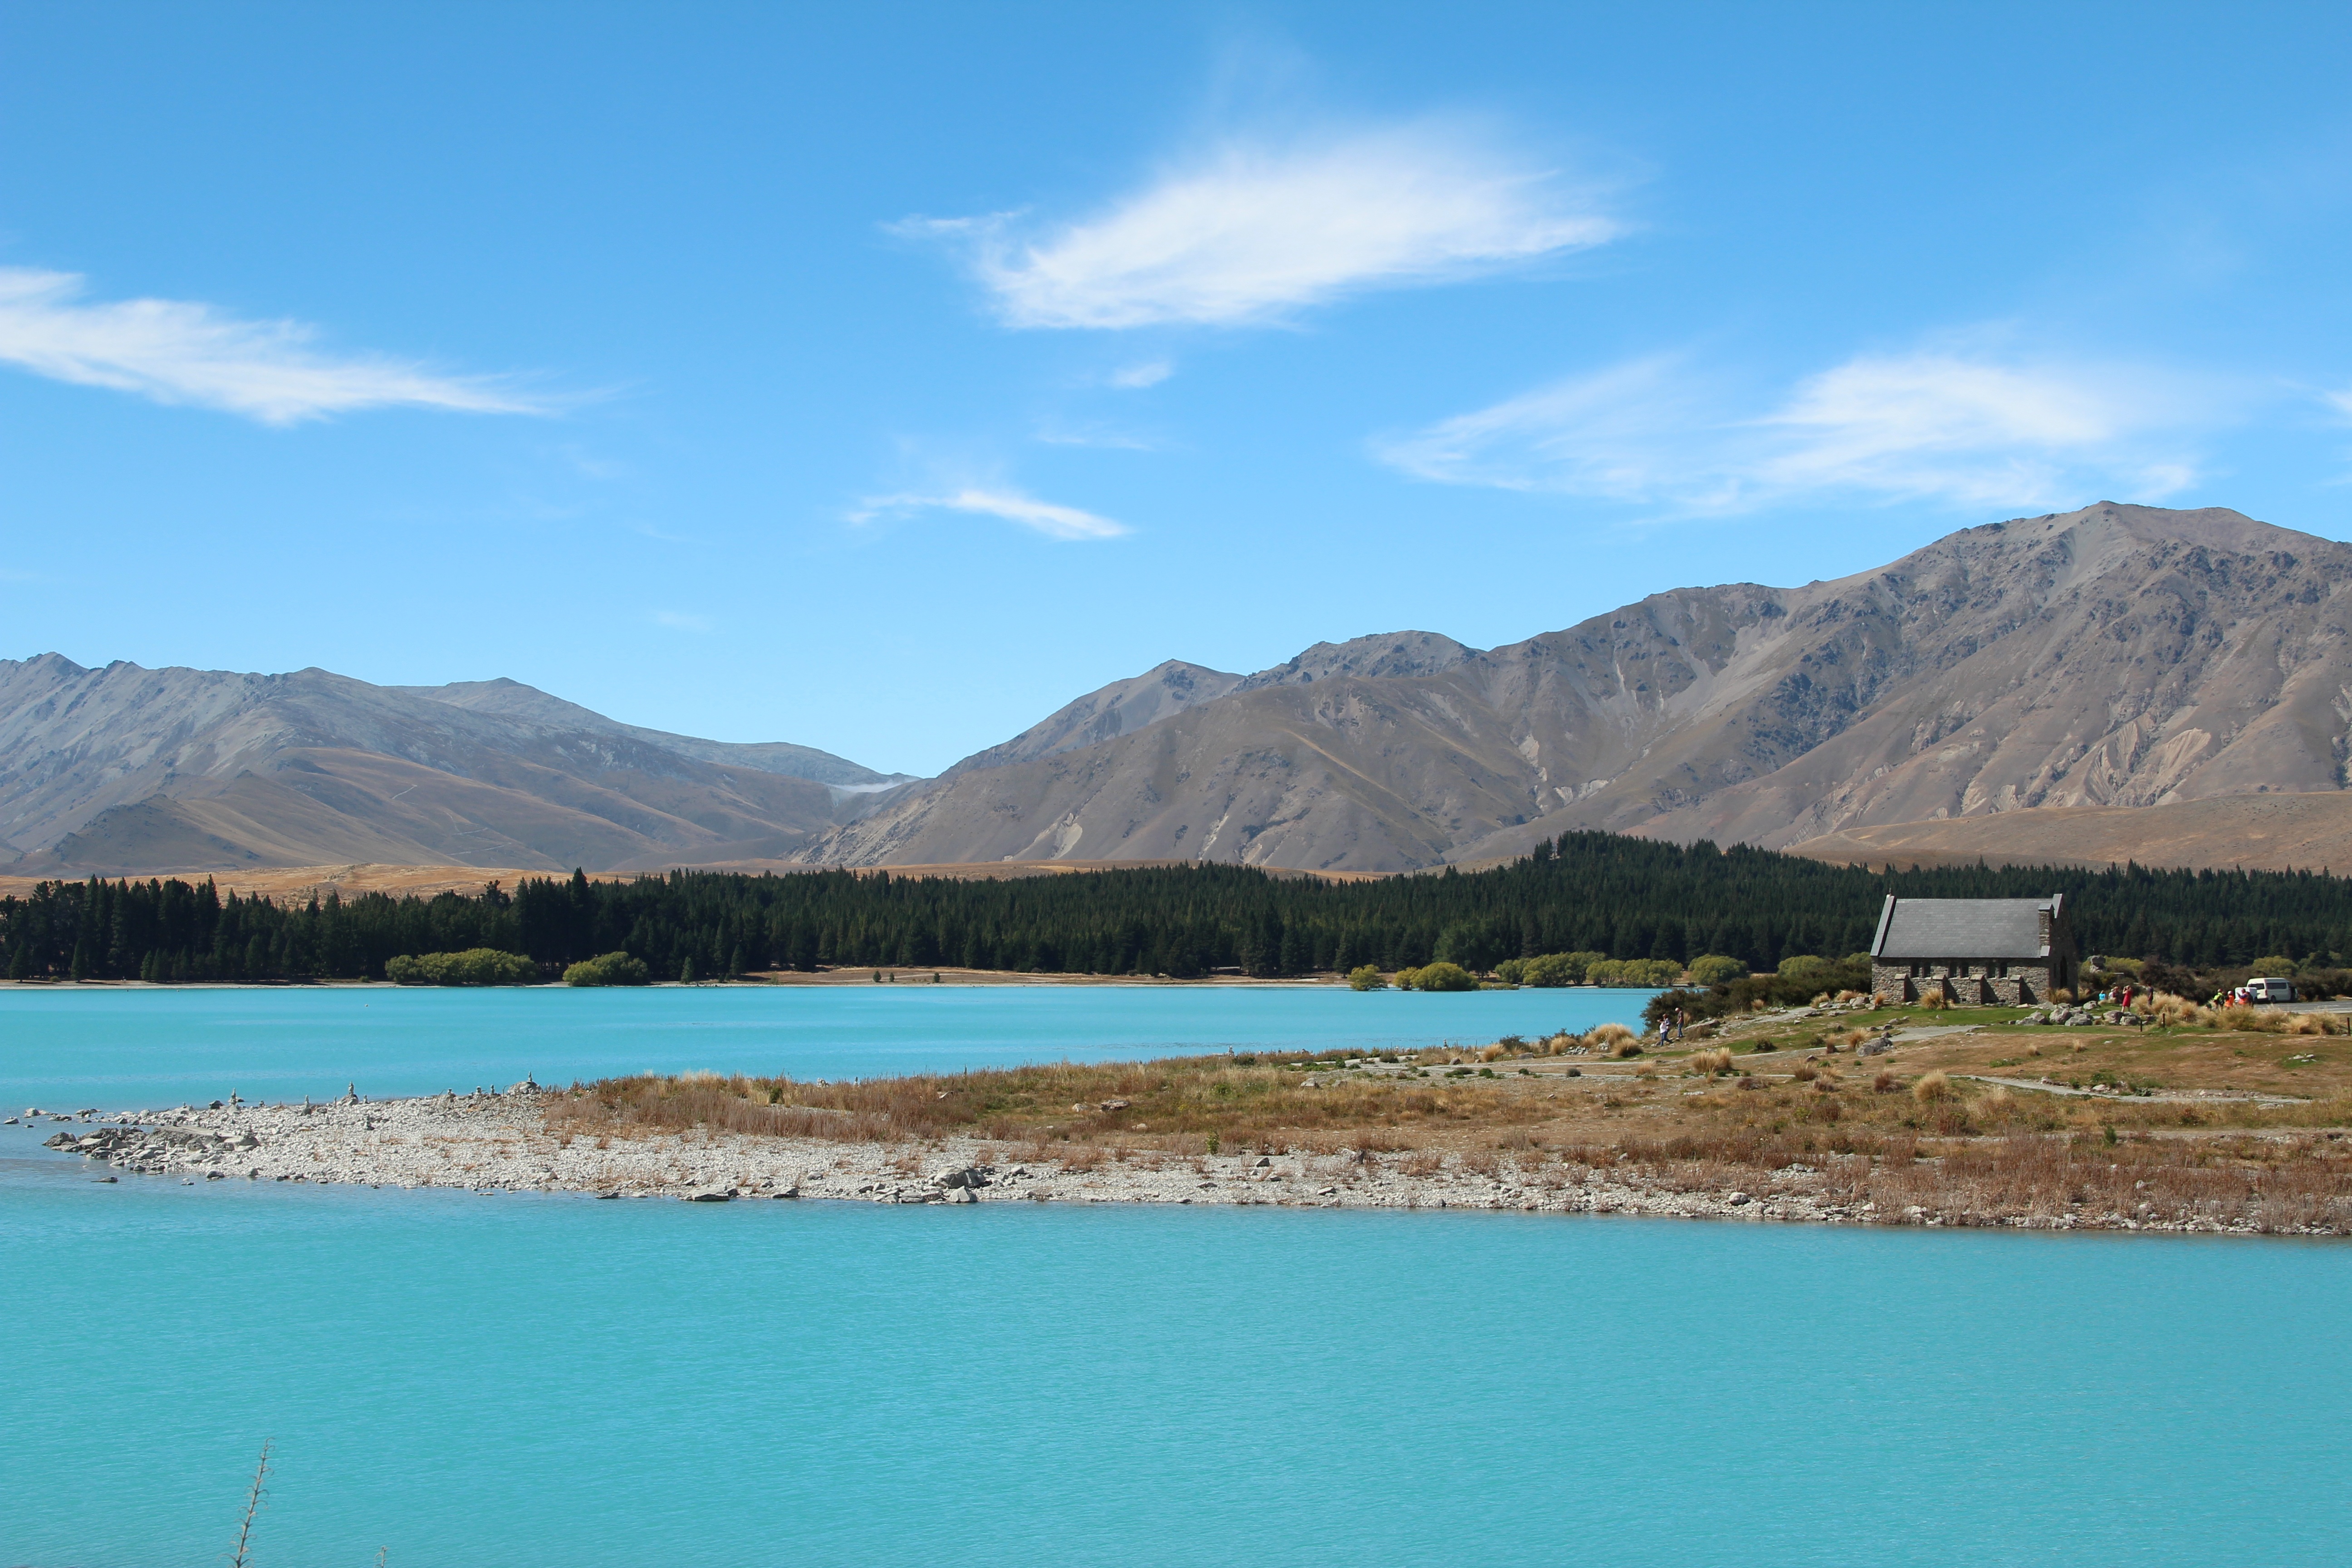
landscape, tree, water, nature, horizon, wilderness, mountain, cloud, sky, meadow, hill, lake, mountain range, panorama, daytime, idyllic, inlet, reflection, bay, chapel, reservoir, highland, plain, turquoise, mountains, alps, grassland, new zealand, plateau, bergsee, fell, loch, elevation, south island, lake tekapo, lake district, promontory, ecoregion, water resources, mount scenery